List of Tuskegee Airmen

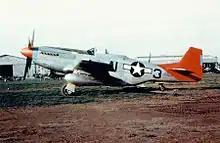
The Tuskegee Airmen's aircraft had a distinctive tail that led to the name, "Red Tails."

List of Tuskegee Airmen contains the names of notable Tuskegee Airmen, who were a group of primarily African-American military pilots (fighter and bomber) and airmen who fought in World War II. The name also applies to the navigators, bombardiers, mechanics, instructors, crew chiefs, nurses, cooks and other support personnel. They were collectively awarded the Congressional Gold Medal in 2006.